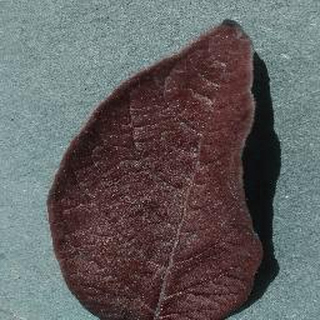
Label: healthy_potato